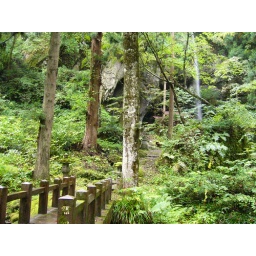
A white string in greens. The sounds of the water were like roars when we got to here.